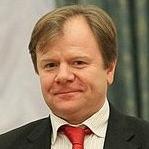
Age: 49